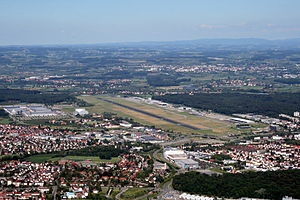
Flughafen Friedrichshafen
Bodensee-Airport Friedrichshafen, også benævnt Flughafen Friedrichshafen, Friedrichshafen Airport, er en international lufthavn 3 km nord fra centrum af Friedrichshafen, ved Bodensøen, i delstaten Baden-Württemberg, Tyskland. Det er den lufthavn der er placeret længst mod syd i landet.